Blue Demon Contra las Diabólicas

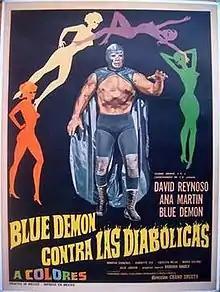
Theatrical release poster

Blue Demon contra las diabólicas (also known as Blue Demon vs. the Infernal Brains) is a 1966 (various sources also say 1967) Mexican horror film. It was directed by Chano Urueta and stars David Reynoso, Ana Martín and the wrestler Blue Demon.